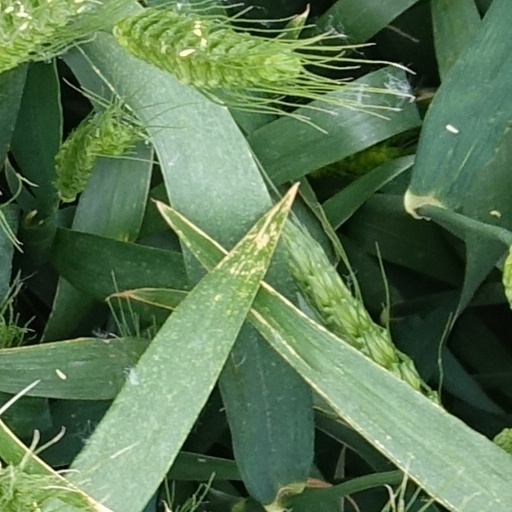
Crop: wheat